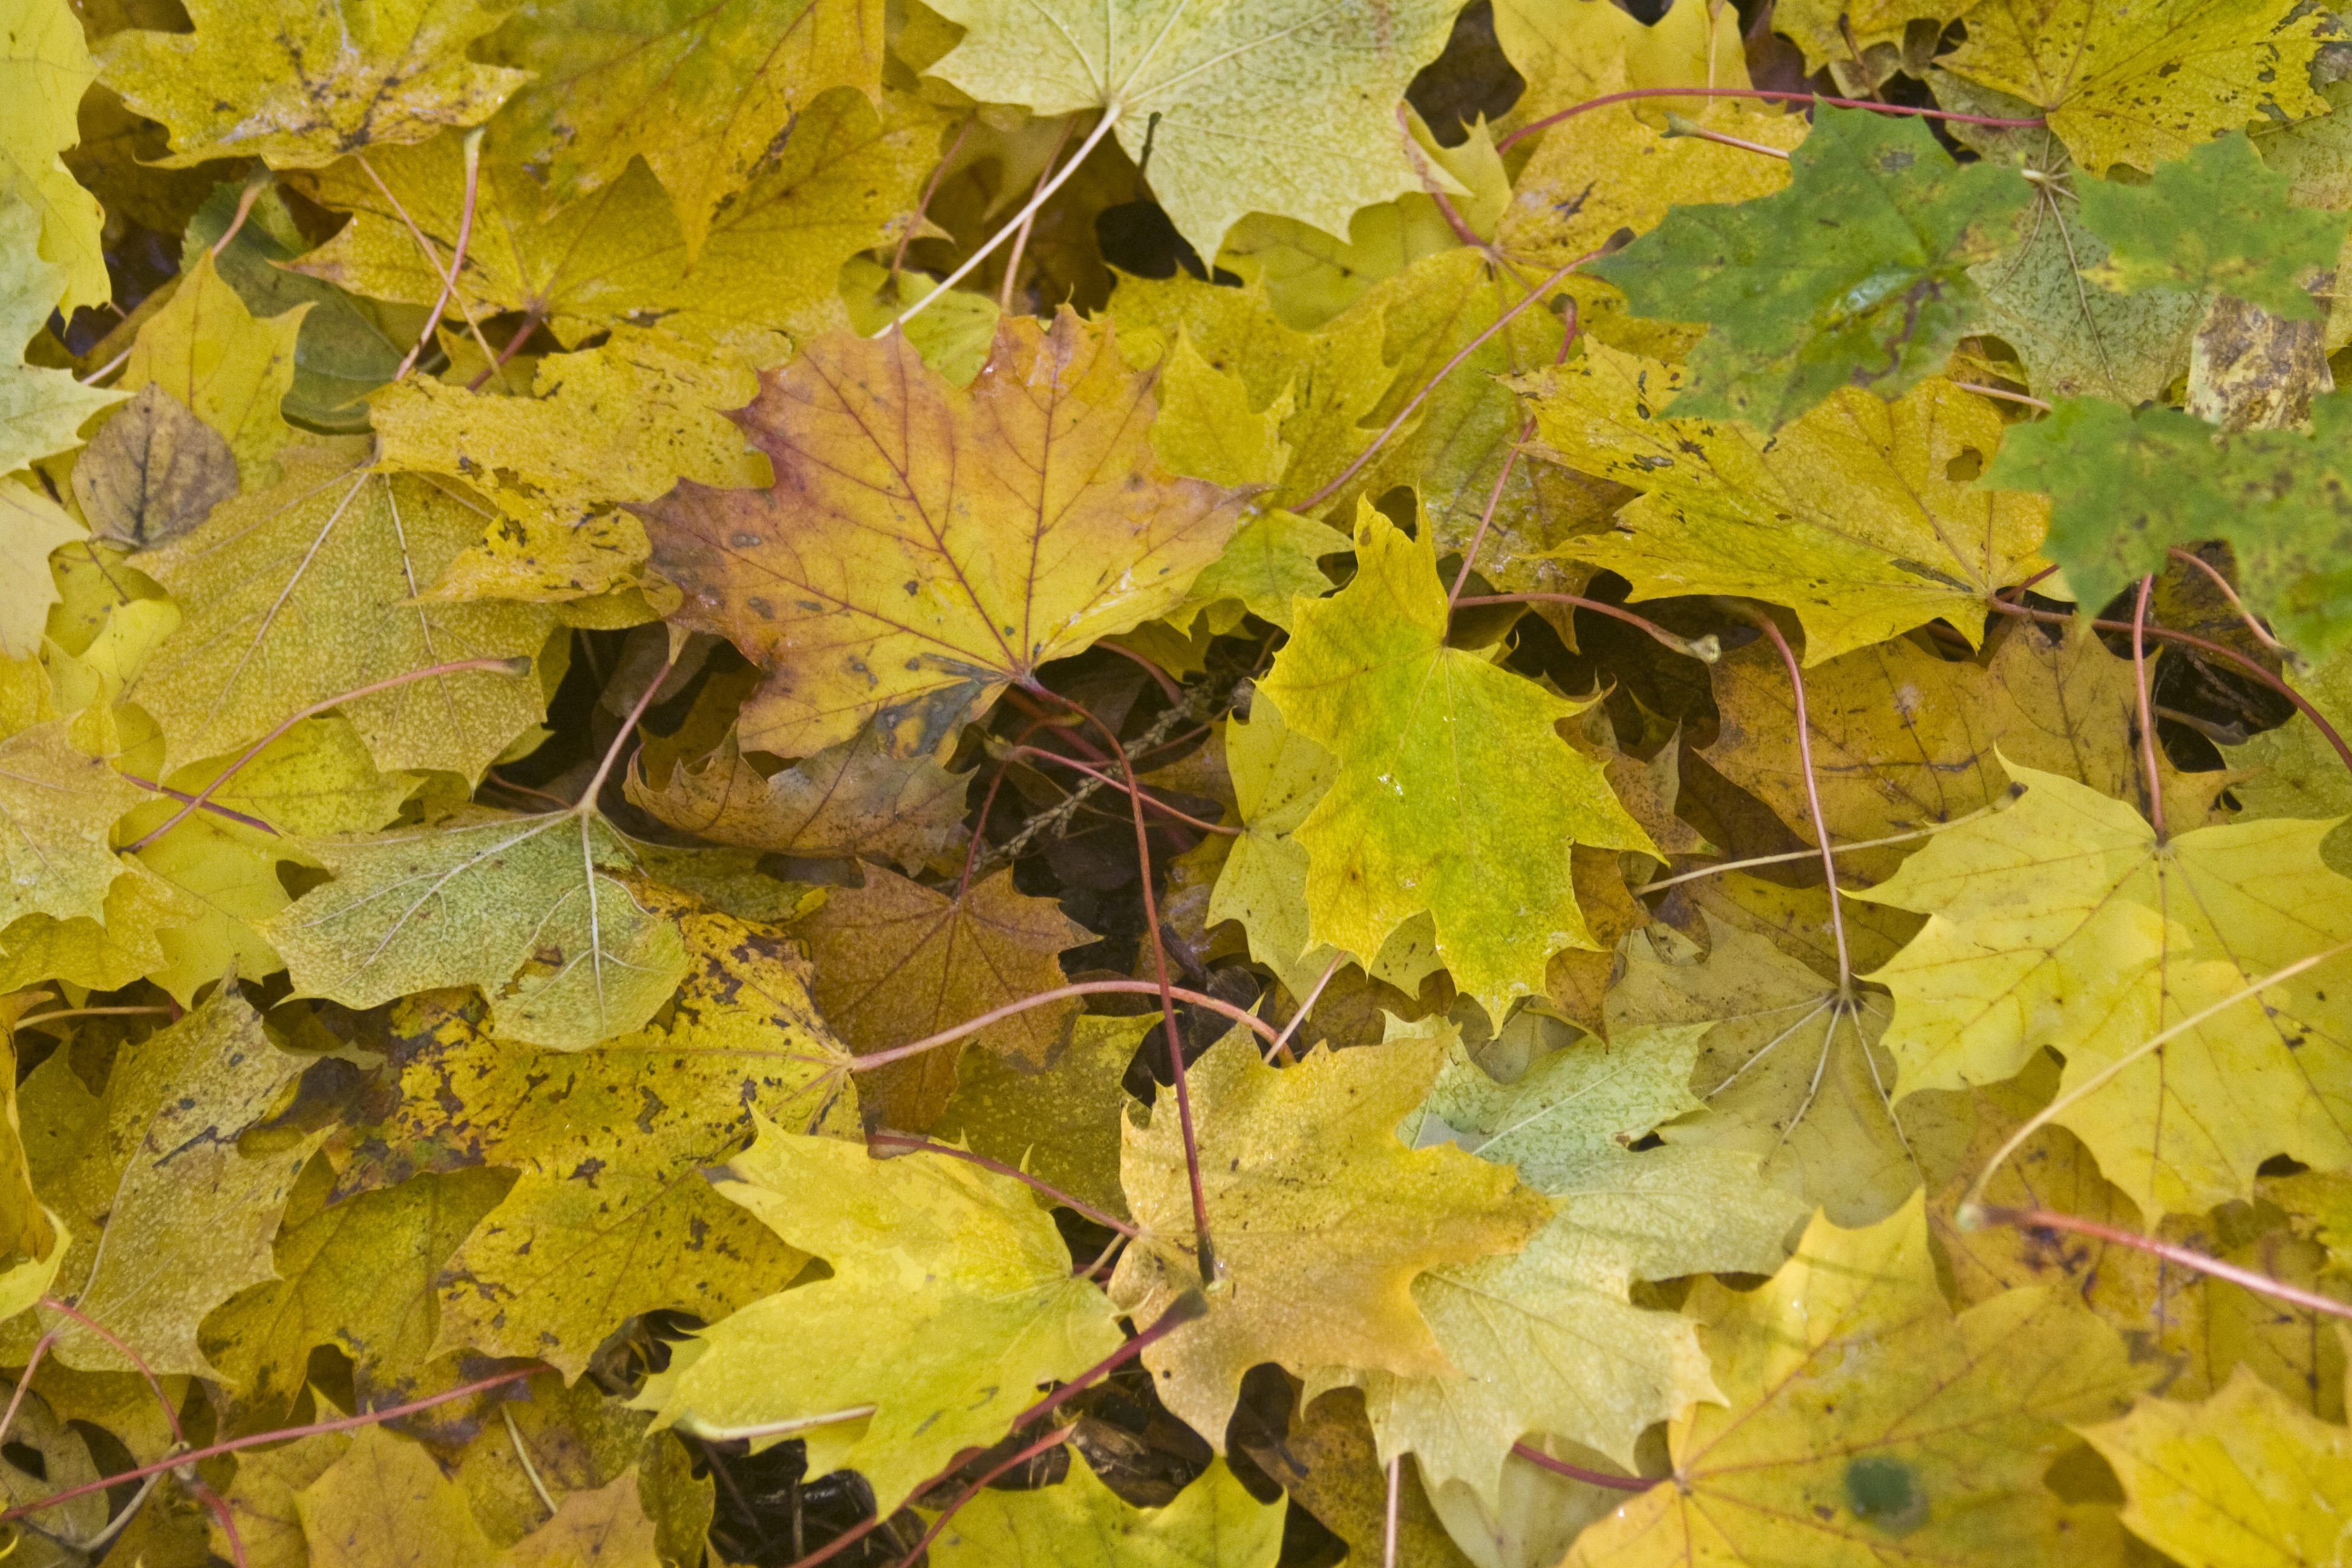
tree, plant, leaf, golden, autumn, yellow, season, maple tree, maple leaf, emerge, forest floor, leaves, sunny, deciduous, october, maple leaves, fall color, flowering plant, maidenhair tree, grape leaves, annual plant, woody plant, land plant